Sola scriptura

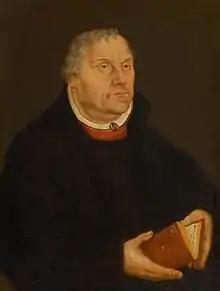
was one of the main theological beliefs that Martin Luther proclaimed against the Catholic Church during the Protestant Reformation.

Augustine of Hippo is frequently cited by Protestants as a Church Father who espoused the doctrine of "sola scriptura". The following is a passage in Augustine's letter (82) to Jerome, which is given as evidence for Augustine's adherence to the notion that Scripture is of a uniquely infallible authority in contrast to the writings of all other men. It is also noteworthy that Augustine attributes his view to Jerome.I admit to your Charity that it is from those books alone of the Scriptures, which are now called canonical, that I have learned to pay them such honor and respect as to believe most firmly that not one of their authors has erred in writing anything at all. If I do find anything in those books which seems contrary to truth, I decide that either the text is corrupt, or the translator did not follow what was really said, or that I failed to understand it. But, when I read other authors, however eminent they may be in sanctity and learning, I do not necessarily believe a thing is true because they think so, but because they have been able to convince me, either on the authority of the canonical writers or by a probable reason which is not inconsistent with truth. And I think that you, my brother, feel the same way; moreover, I say, I do not believe that you want your books to be read as if they were those of Prophets or Apostles, about whose writings, free of all error, it is unlawful to doubt.Protestants also argue that Augustine professes the sufficiency of Scripture in this sentence from "On Christian Doctrine", "among the things that are plainly laid down in Scripture are to be found all matters that concern faith and the manner of life".